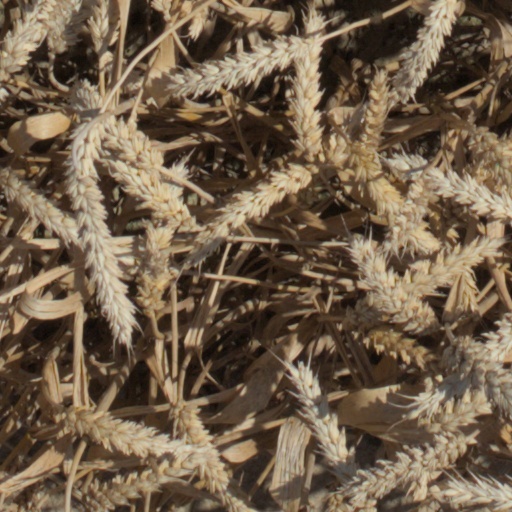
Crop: wheat